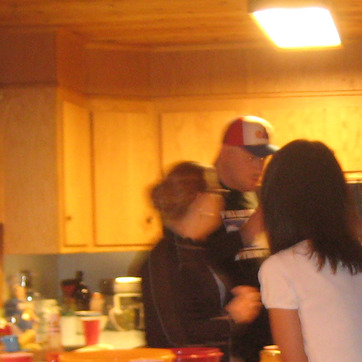
Material: hair